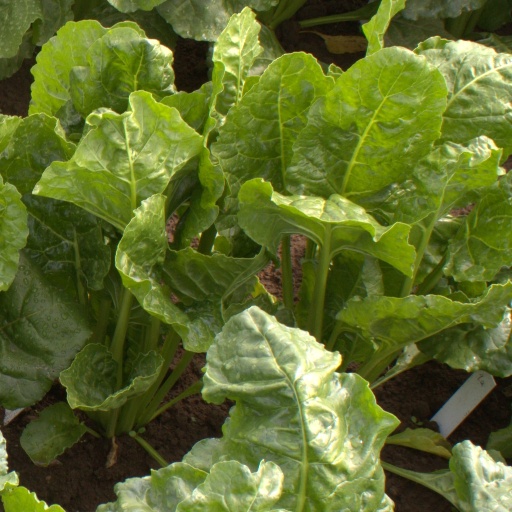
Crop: sugar beet